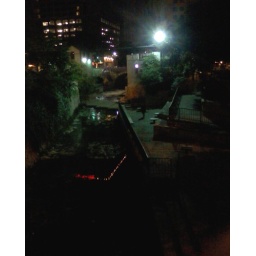
crazy sewage looking river with picnic tables and bridge cutting under 7th street!